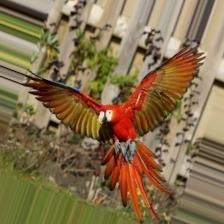
Species: SCARLET MACAW
Scientific name: ARA MACAO
ImageNet parent category: macaw